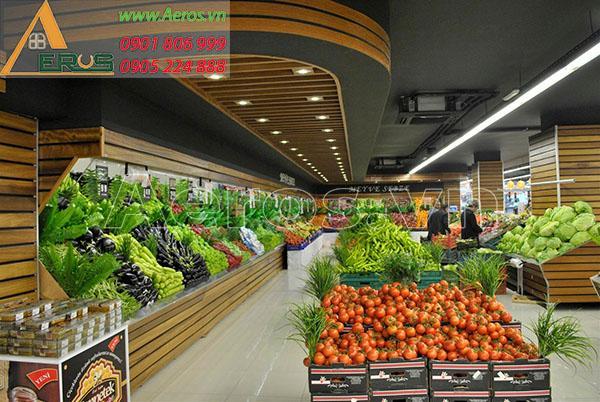
có nhiều loại rau củ quả đang xuất hiện ở những kệ hàng